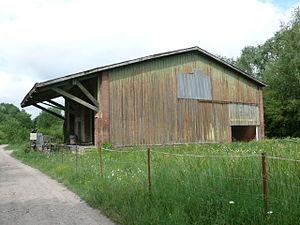
Une halle à marchandises est un bâtiment d'une gare ferroviaire, utilisé pour le stockage des marchandises ainsi que pour le chargement et le déchargement des trains de fret.
La gare de Fontaine-Bonneleau est une ancienne gare ferroviaire française de la ligne de Saint-Omer-en-Chaussée à Vers, située sur le territoire de la commune de Fontaine-Bonneleau, dans le département de l'Oise, en région Hauts-de-France.
La ligne de Saint-Omer-en-Chaussée à Vers est une ligne de chemin de fer, à écartement normal et à voie unique, entièrement située dans la région Hauts-de-France ; elle permettait d'assurer des relations entre Beauvais, préfecture de l'Oise, et Amiens, préfecture de la Somme. Ligne secondaire, exploitée initialement par la Compagnie des chemins de fer du Nord à partir de 1876, puis par la Société nationale des chemins de fer français, elle ferme progressivement de 1939, pour le trafic voyageur, à 1979, pour le dernier tronçon exploité pour le fret.